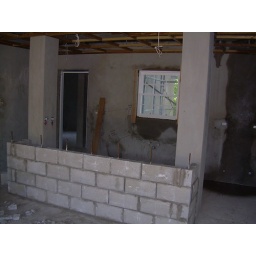
Kitchen in Show Home - wall and window